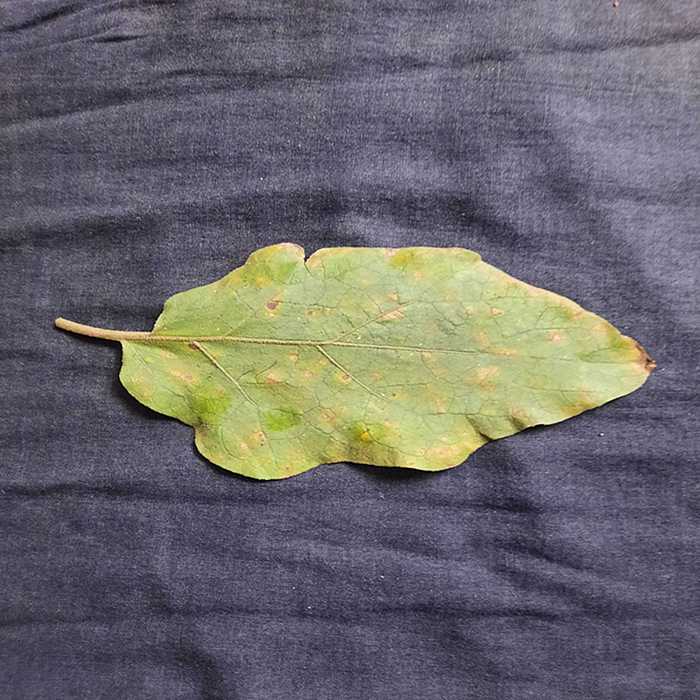
Plant: Eggplant
Label: Eggplant Cercopora leaf spot